Muda Station

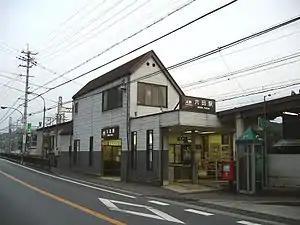
Muda Station

is a passenger railway station located in the town of Ōyodo, Yoshino District, Nara Prefecture, Japan. It is operated by the private transportation company, Kintetsu Railway.